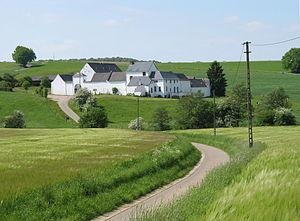
Mozet (Belgique), la ferme de Basseille (XVIIIe siècle).
Cette page regroupe l'ensemble du patrimoine immobilier classé de la ville belge de Gesves.